Shuanggang station (Guangzhou Metro)

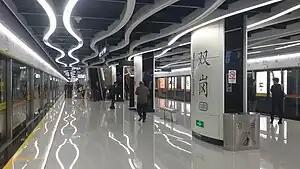

Shuanggang Station, formerly Wenyuan Station during planning, is a station of Line 13 of the Guangzhou Metro in Huangpu District.